Smith Island (California)

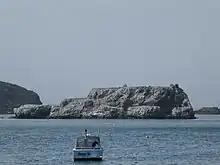
Smith Island from Harford Pier

Smith Island is a small rocky island near Avila Beach, California. It was settled in the late 19th century and is currently uninhabited. The island is near the former settlement of Port Harford, California.